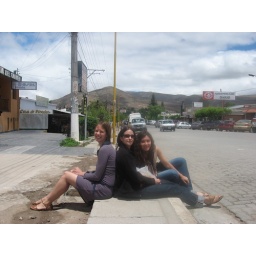
four girls in a house in the countryside for a weekend